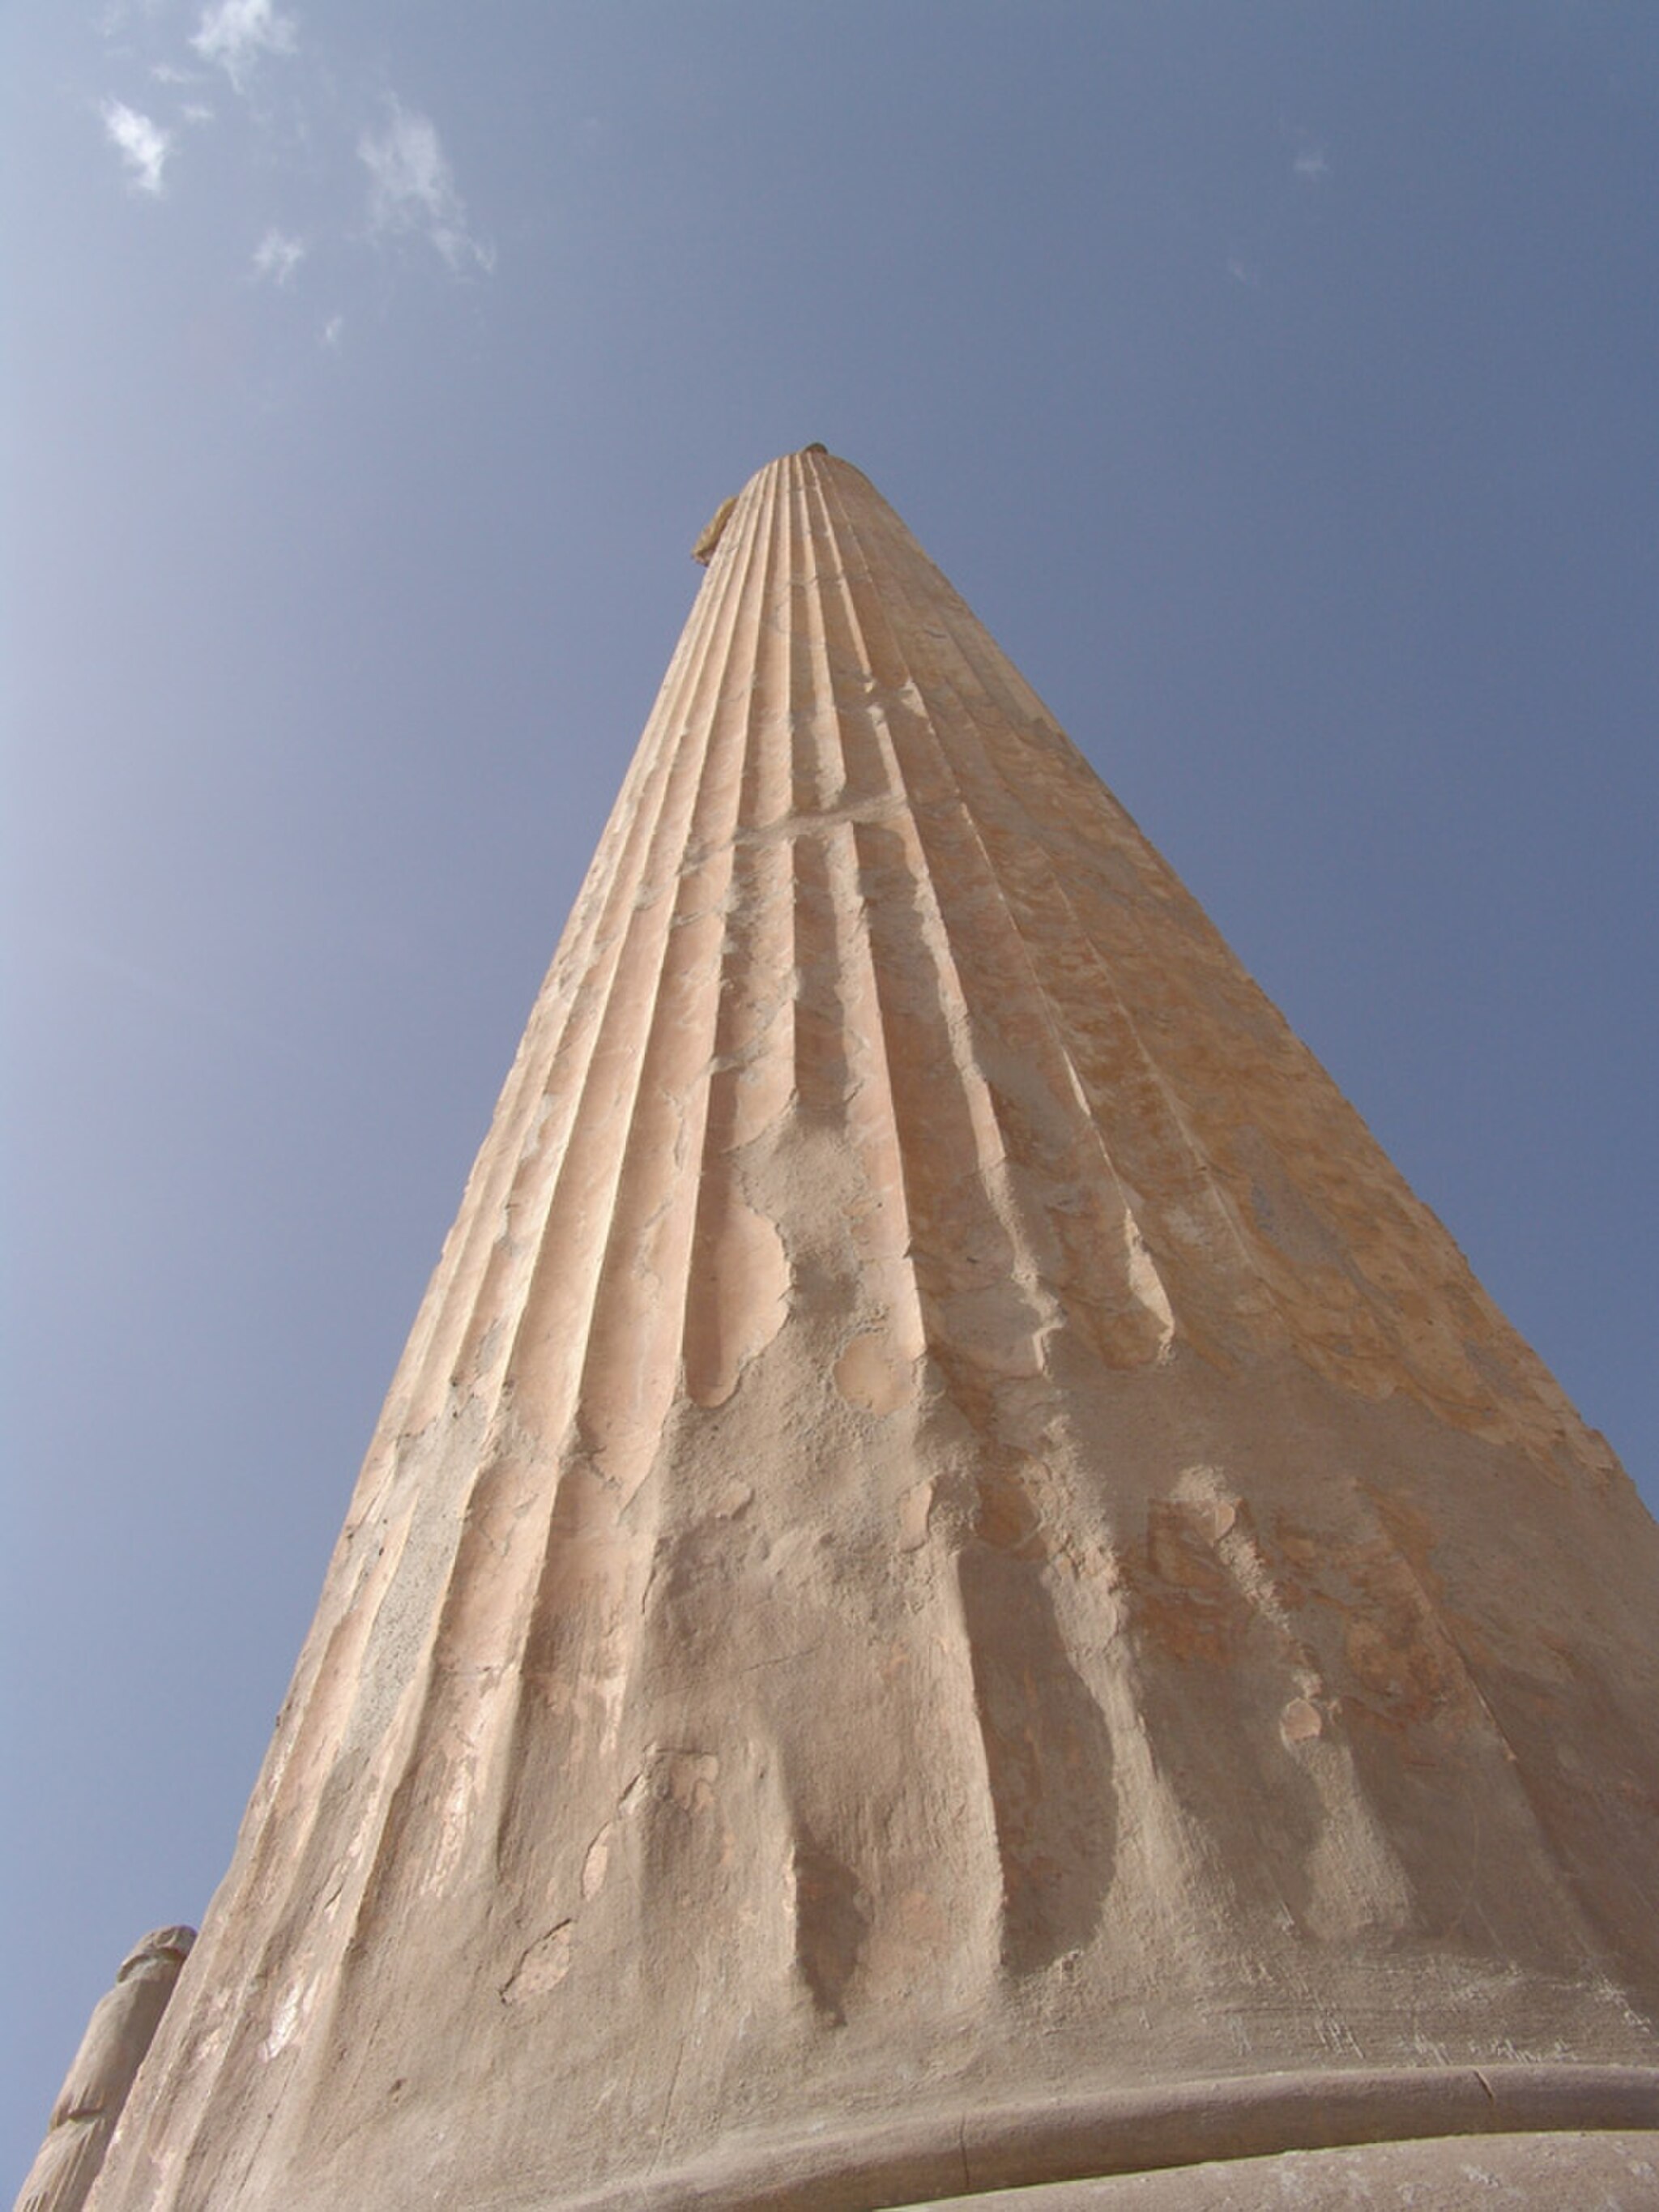
Title: Apadana Persepolis 2
Description: یکی از ستون‌های کاخ آپادانا در تخت جمشید
Date: 2008-03-20
Categories: Taken with Sony DSC-F828, Self-published work, 2008 in Persepolis, Photos by Darafsh Kaviyani, Details of Apadana of Persepolis